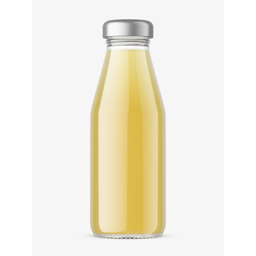
Label: glass